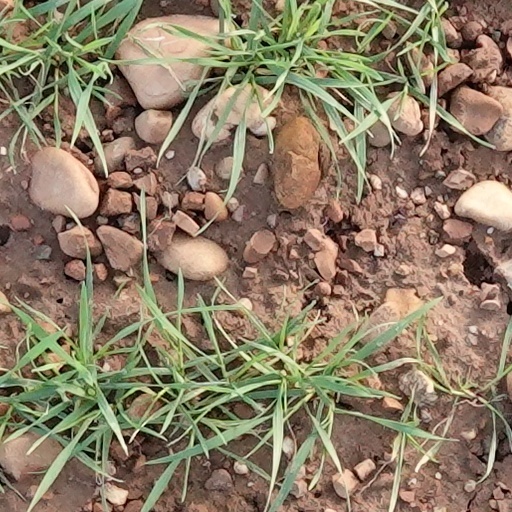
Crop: wheat